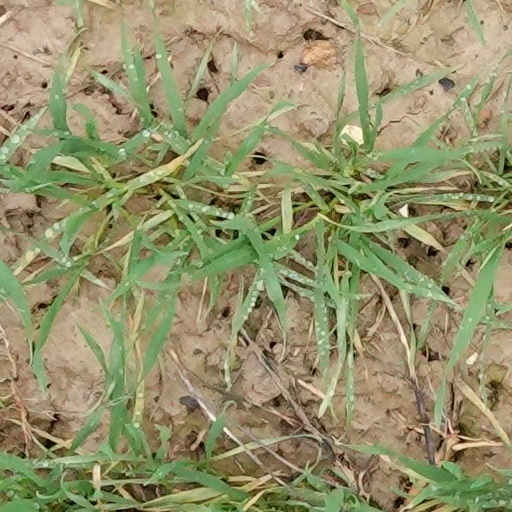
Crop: wheat